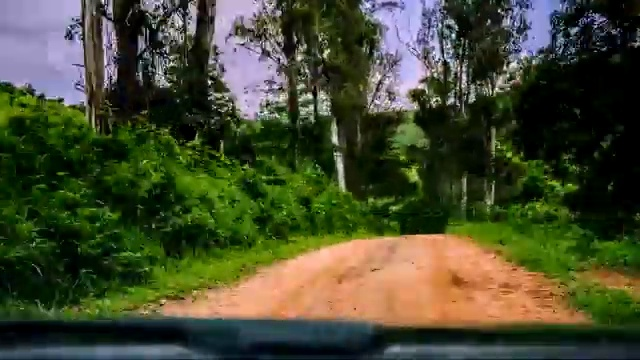
Fire: no
Smoke: no